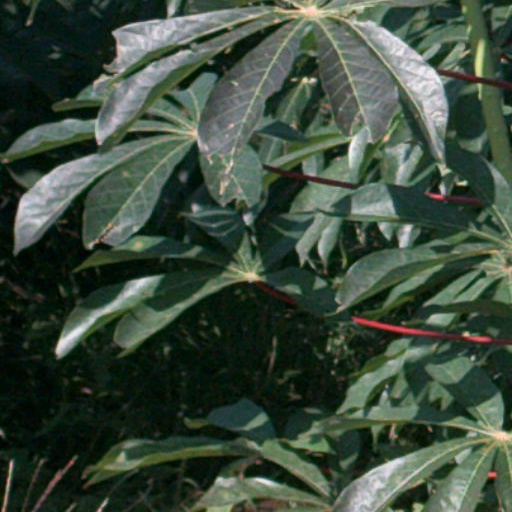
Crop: cassava